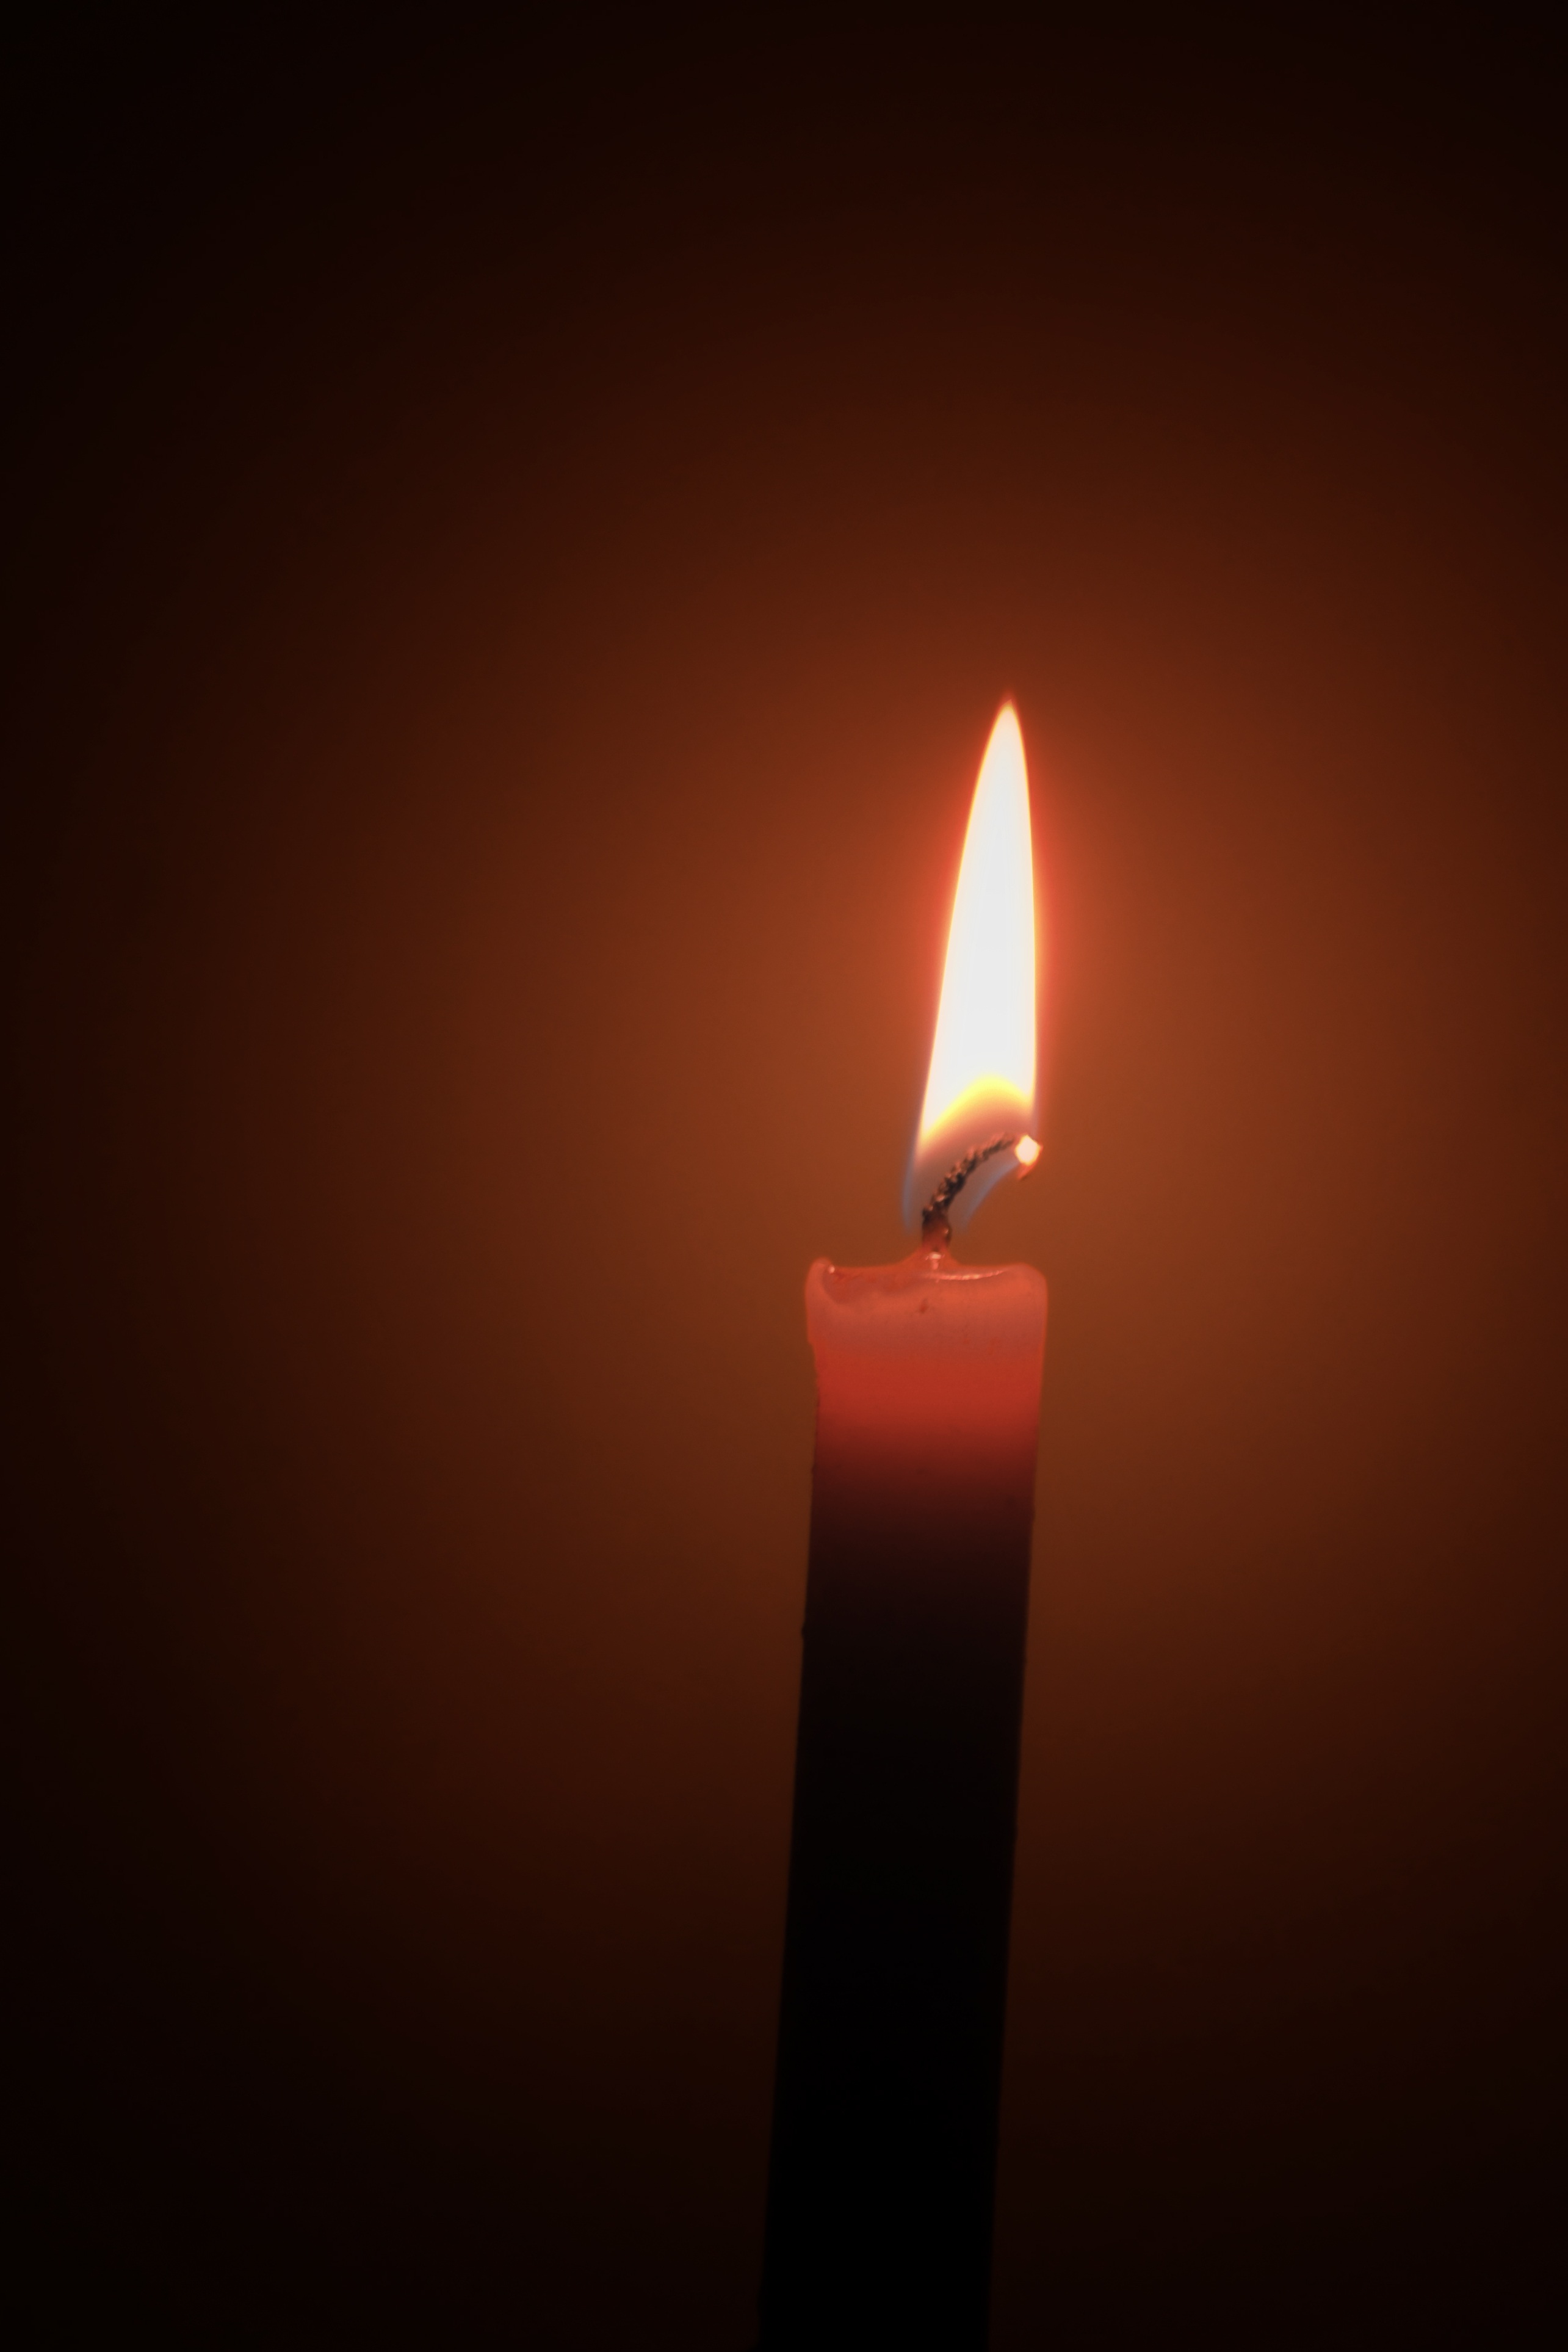
light, alone, dark, mystery, halloween, flame, fire, religion, darkness, black, lonely, candle, lighting, religious, scary, mysterious, burning, bright, inspiration, horror, sorrow, witch, fairy, depression